Frank Murphy (Australian rules footballer)

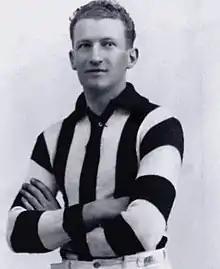
Murphy during his Collingwood career

Francis John Murphy (20 February 1905 – 25 May 1995) was an Australian rules footballer who played with Collingwood in the Victorian Football League (VFL).